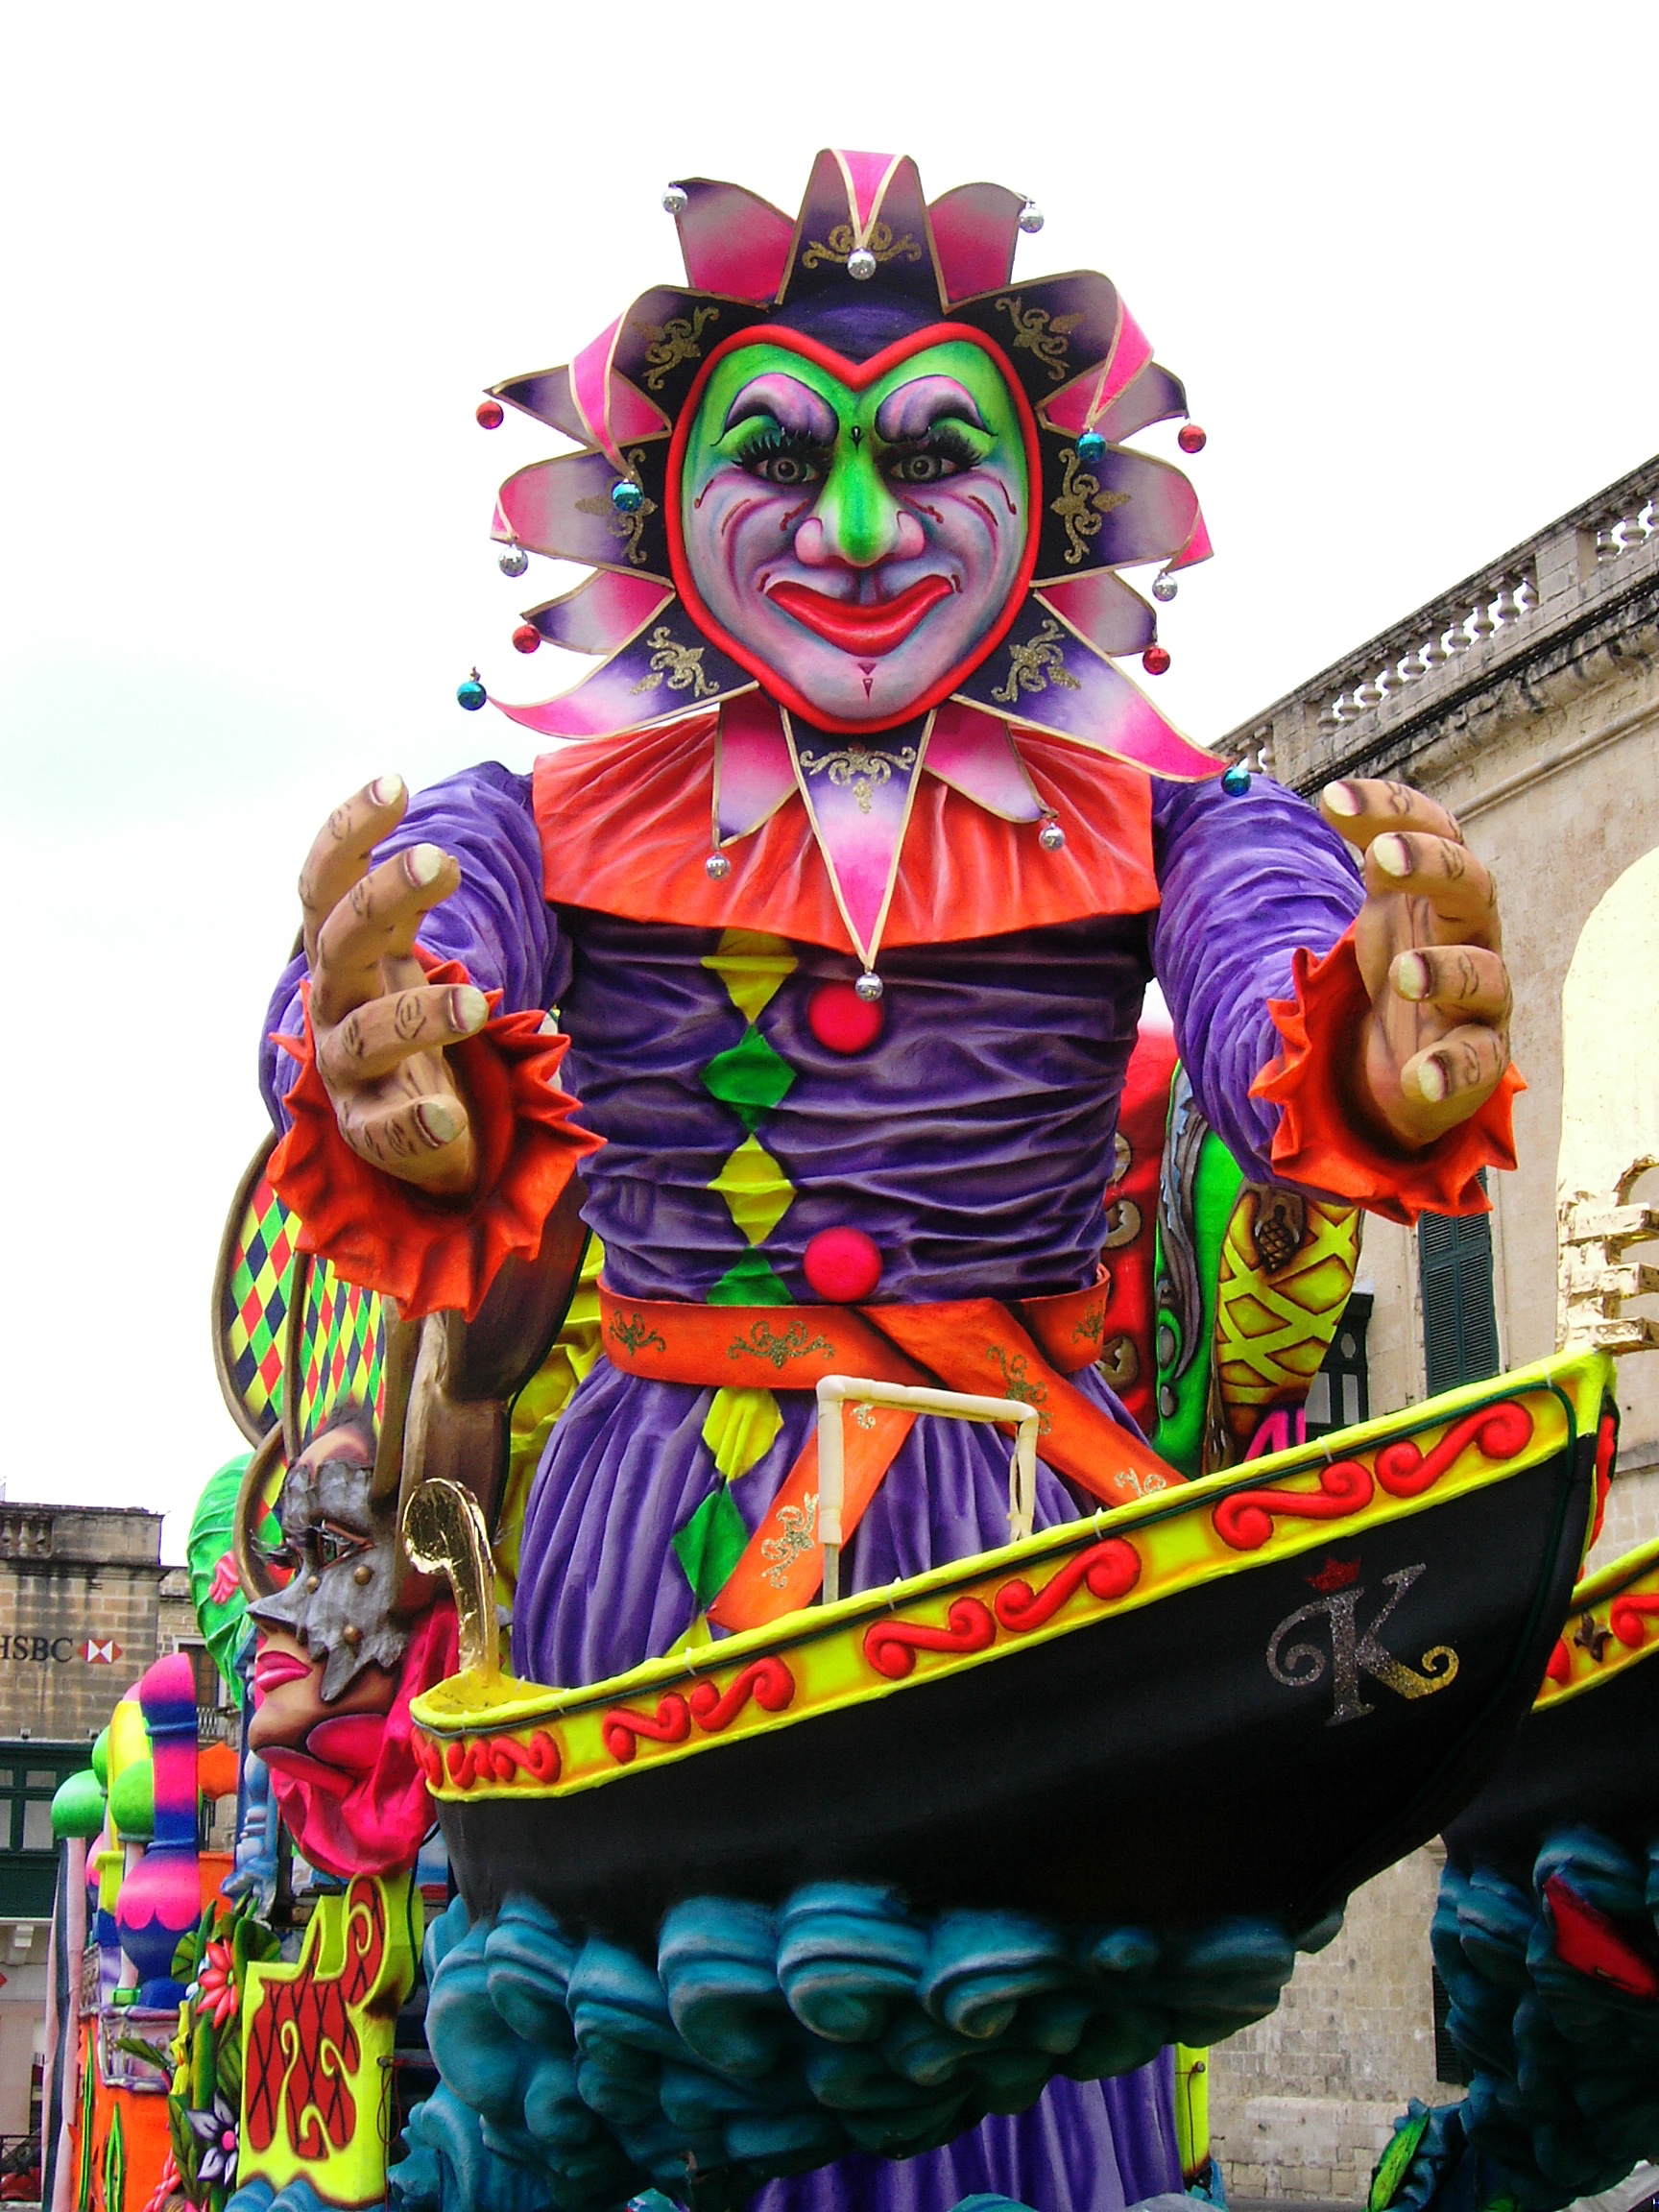
decoration, carnival, clown, festival, figure, fiesta, malta, festa, performing arts, hindu temple